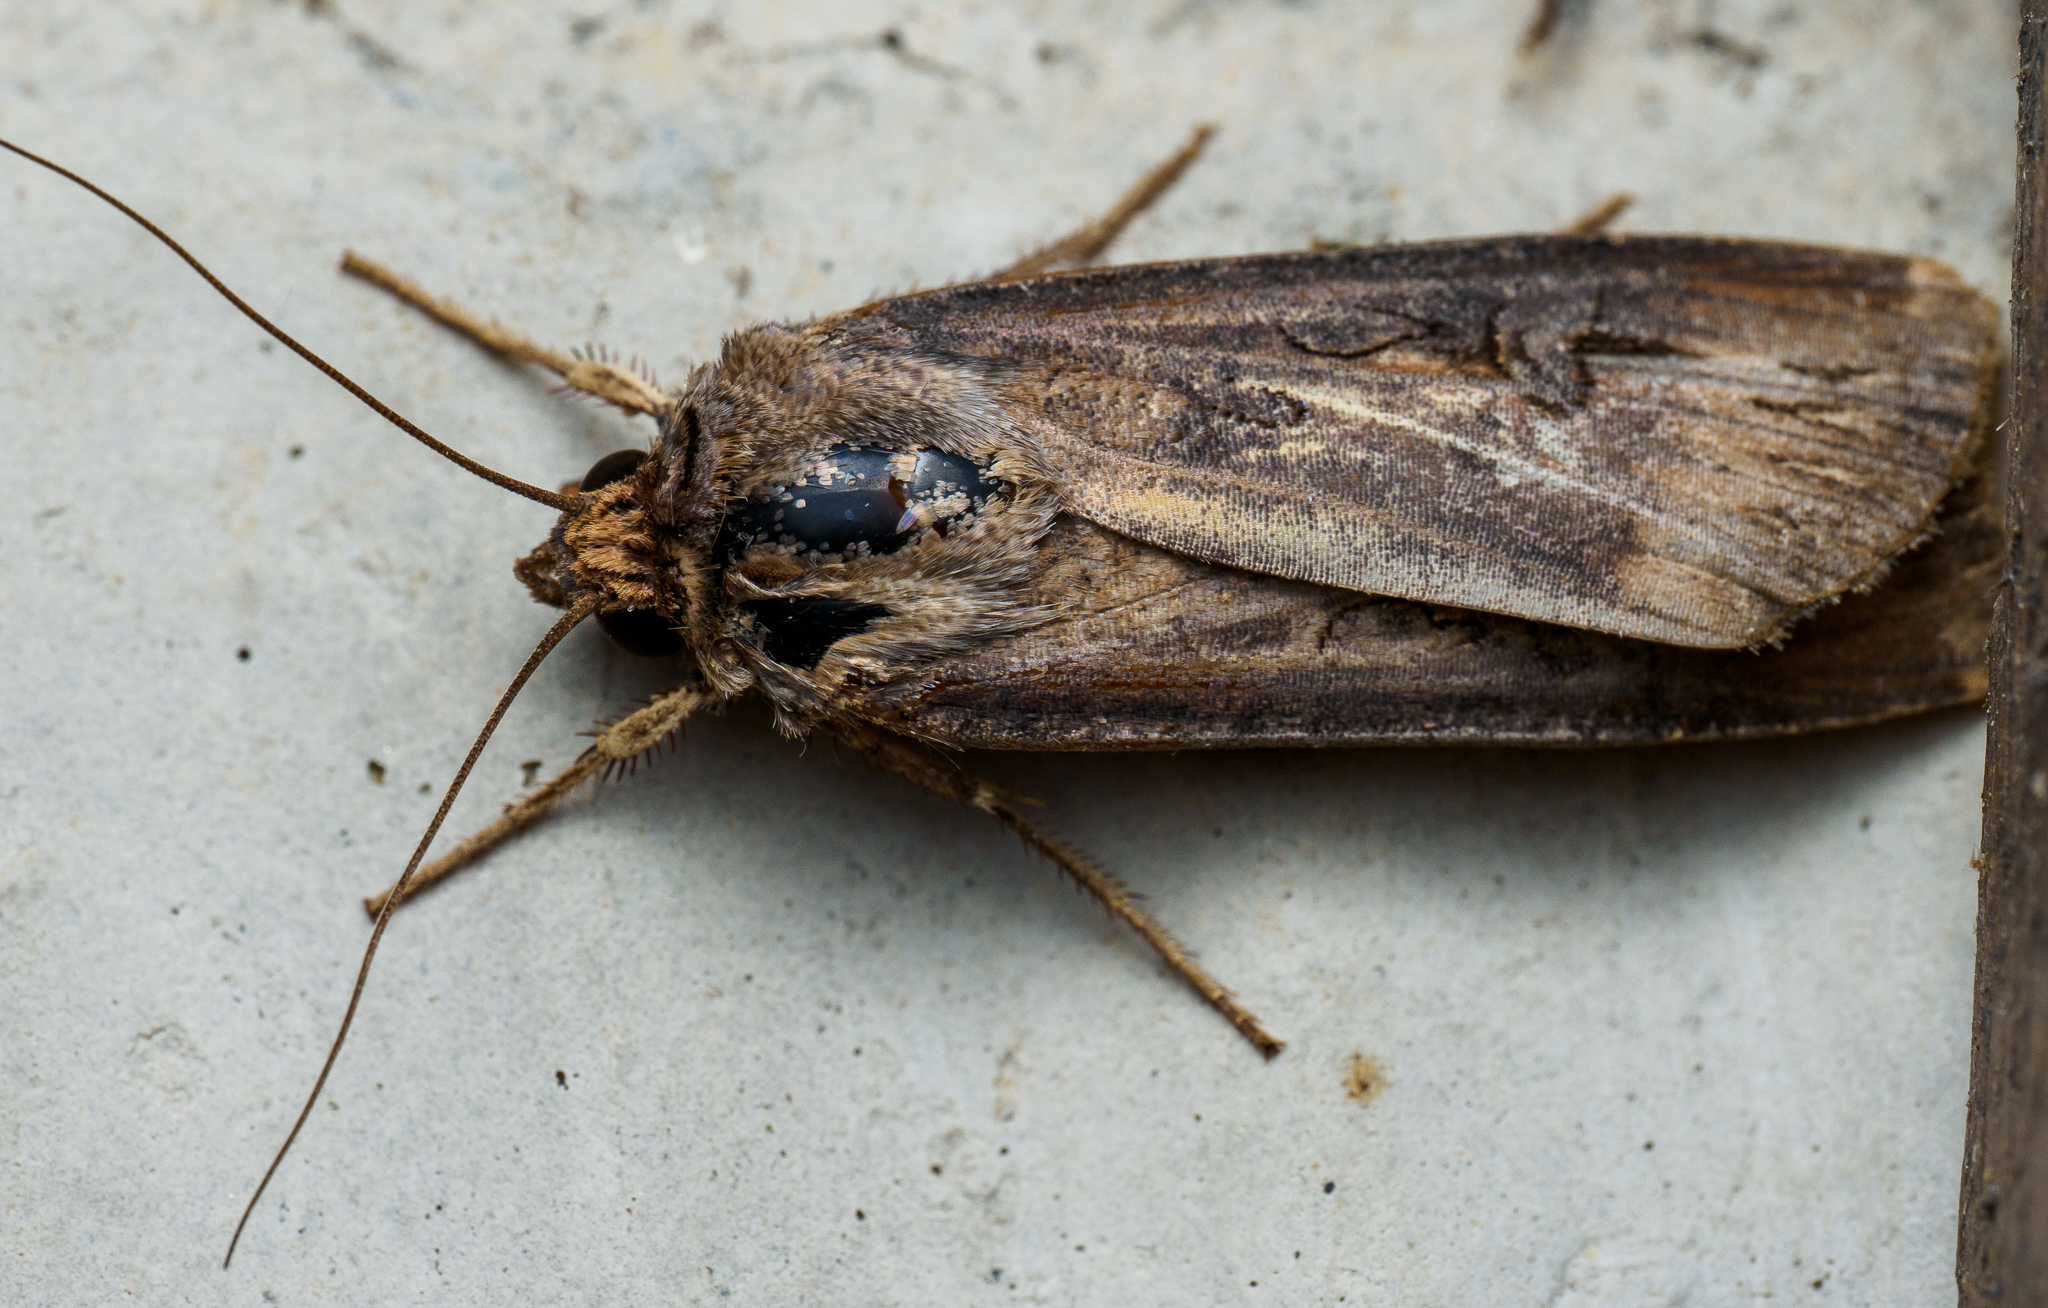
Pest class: cutworms